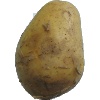
Label: Potato White 1